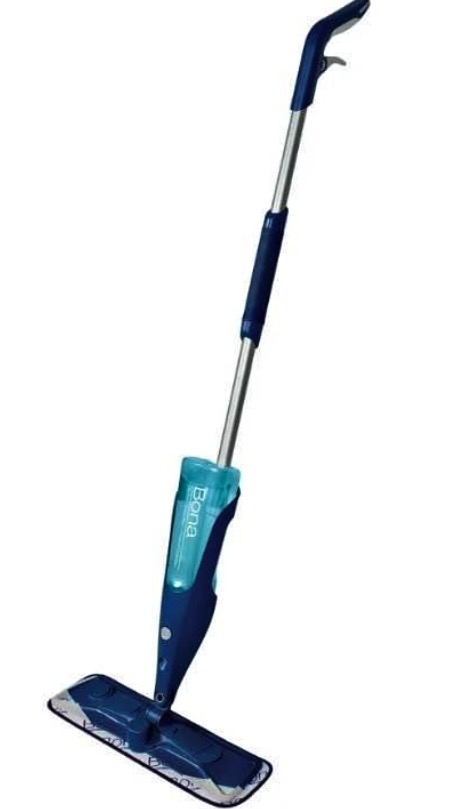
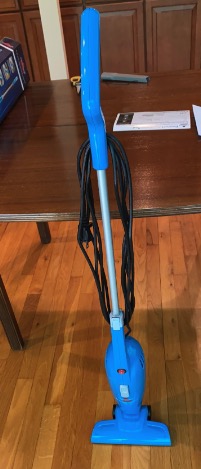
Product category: items_vacuum
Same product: no